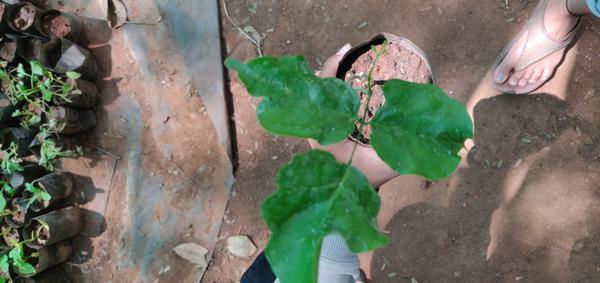
Plant: Honge